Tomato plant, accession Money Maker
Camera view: vertical (180 deg); turntable rotation: 60 degrees
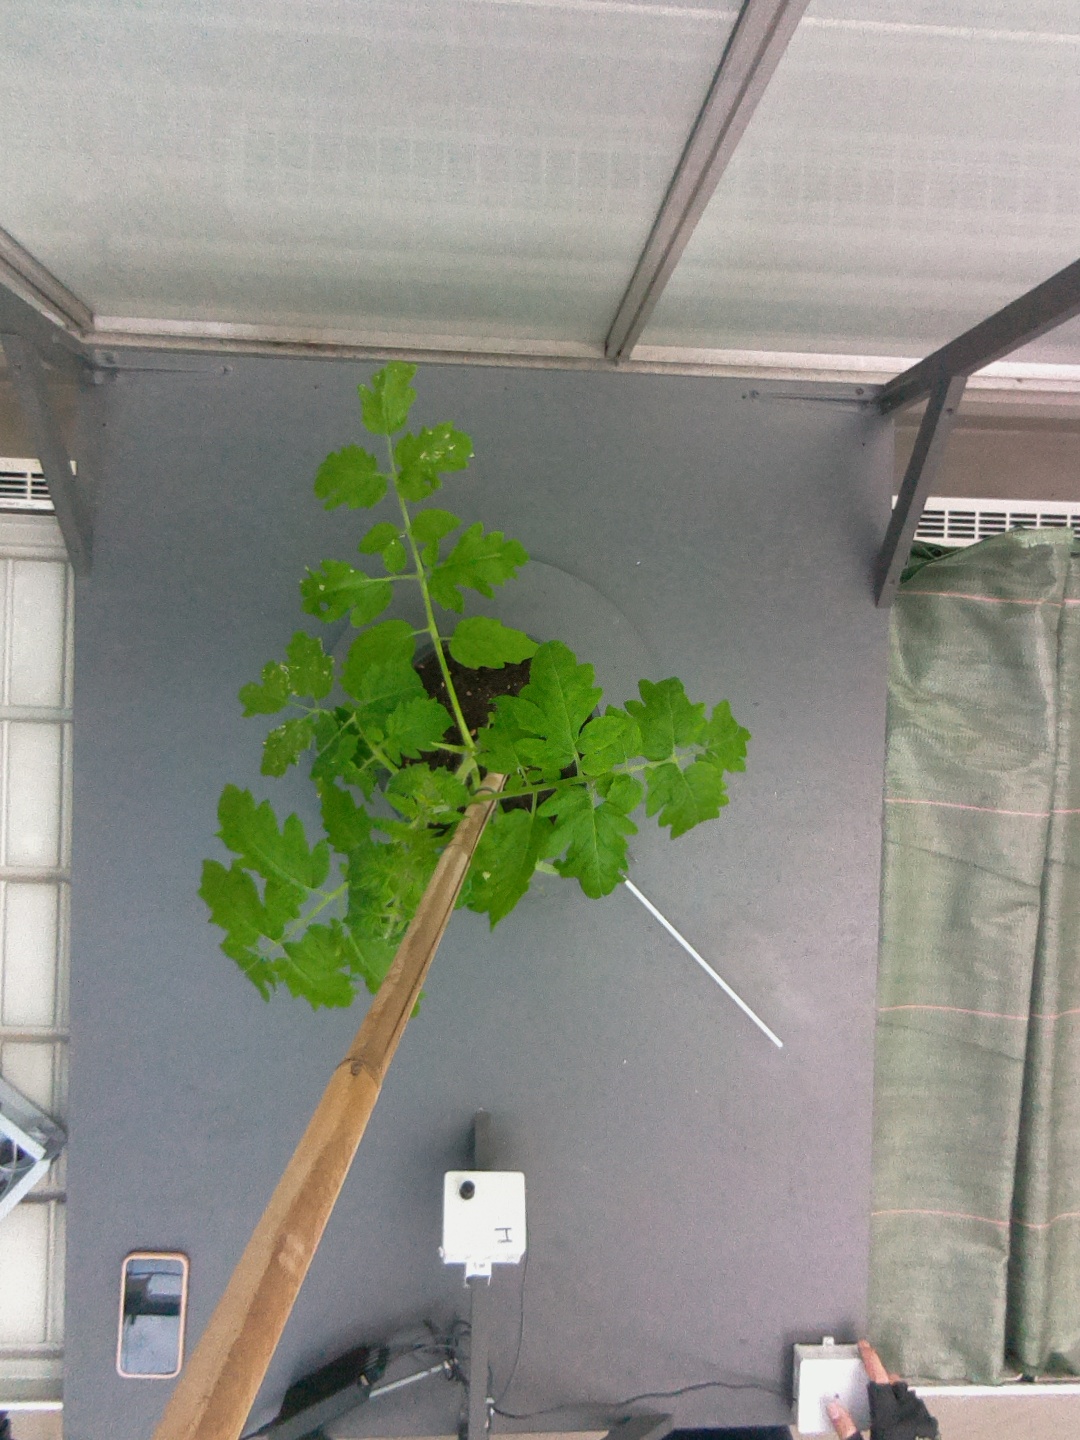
BBCH growth stage 14: 8 of true leaves visible